Alder & Derryberry A

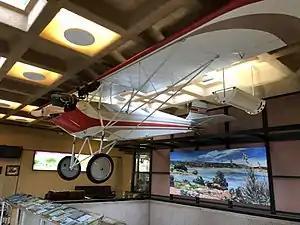
Alder & Derryberry Model A at the Abilene Regional Airport

The Alder & Derryberry A is an American three-seat single-engine parasol monoplane sporting and training aircraft. It was manufactured by C Alder & L E Derryberry in Abilene, Texas in 1935. The powerplant was identified as a Ford Model A engine.